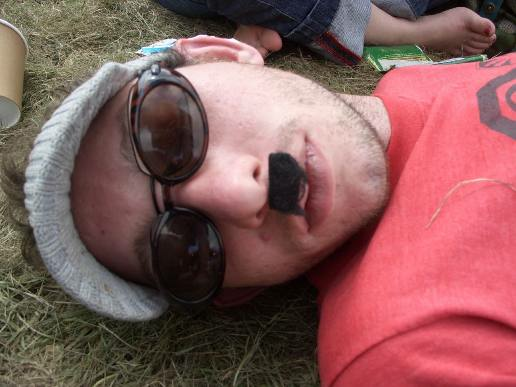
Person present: Yes